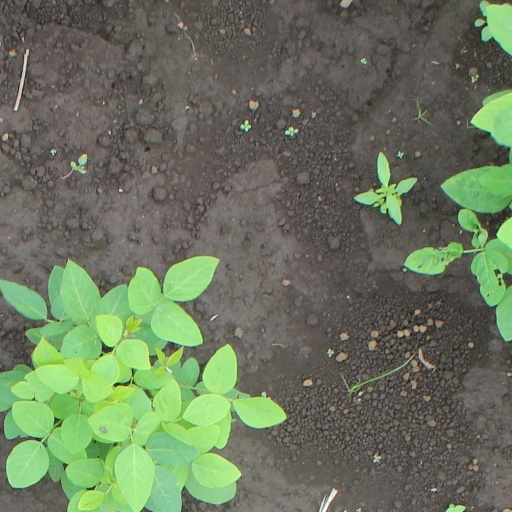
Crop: soybean